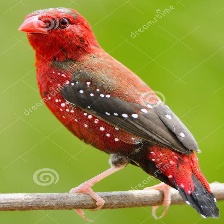
Species: AVADAVAT
Scientific name: AMANDAVA AMANDAVA